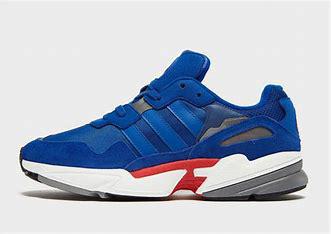
Brand: Adidas
Model: Yung 96